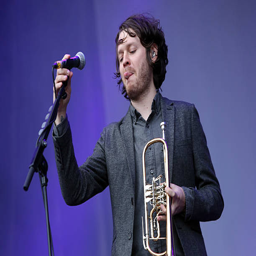
electronica artist performs during a concert .